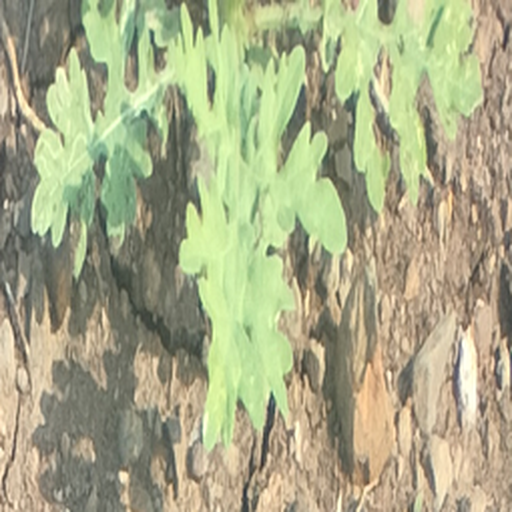
Weed species: Gajar_gavat_(Parthenium hysterophorus)